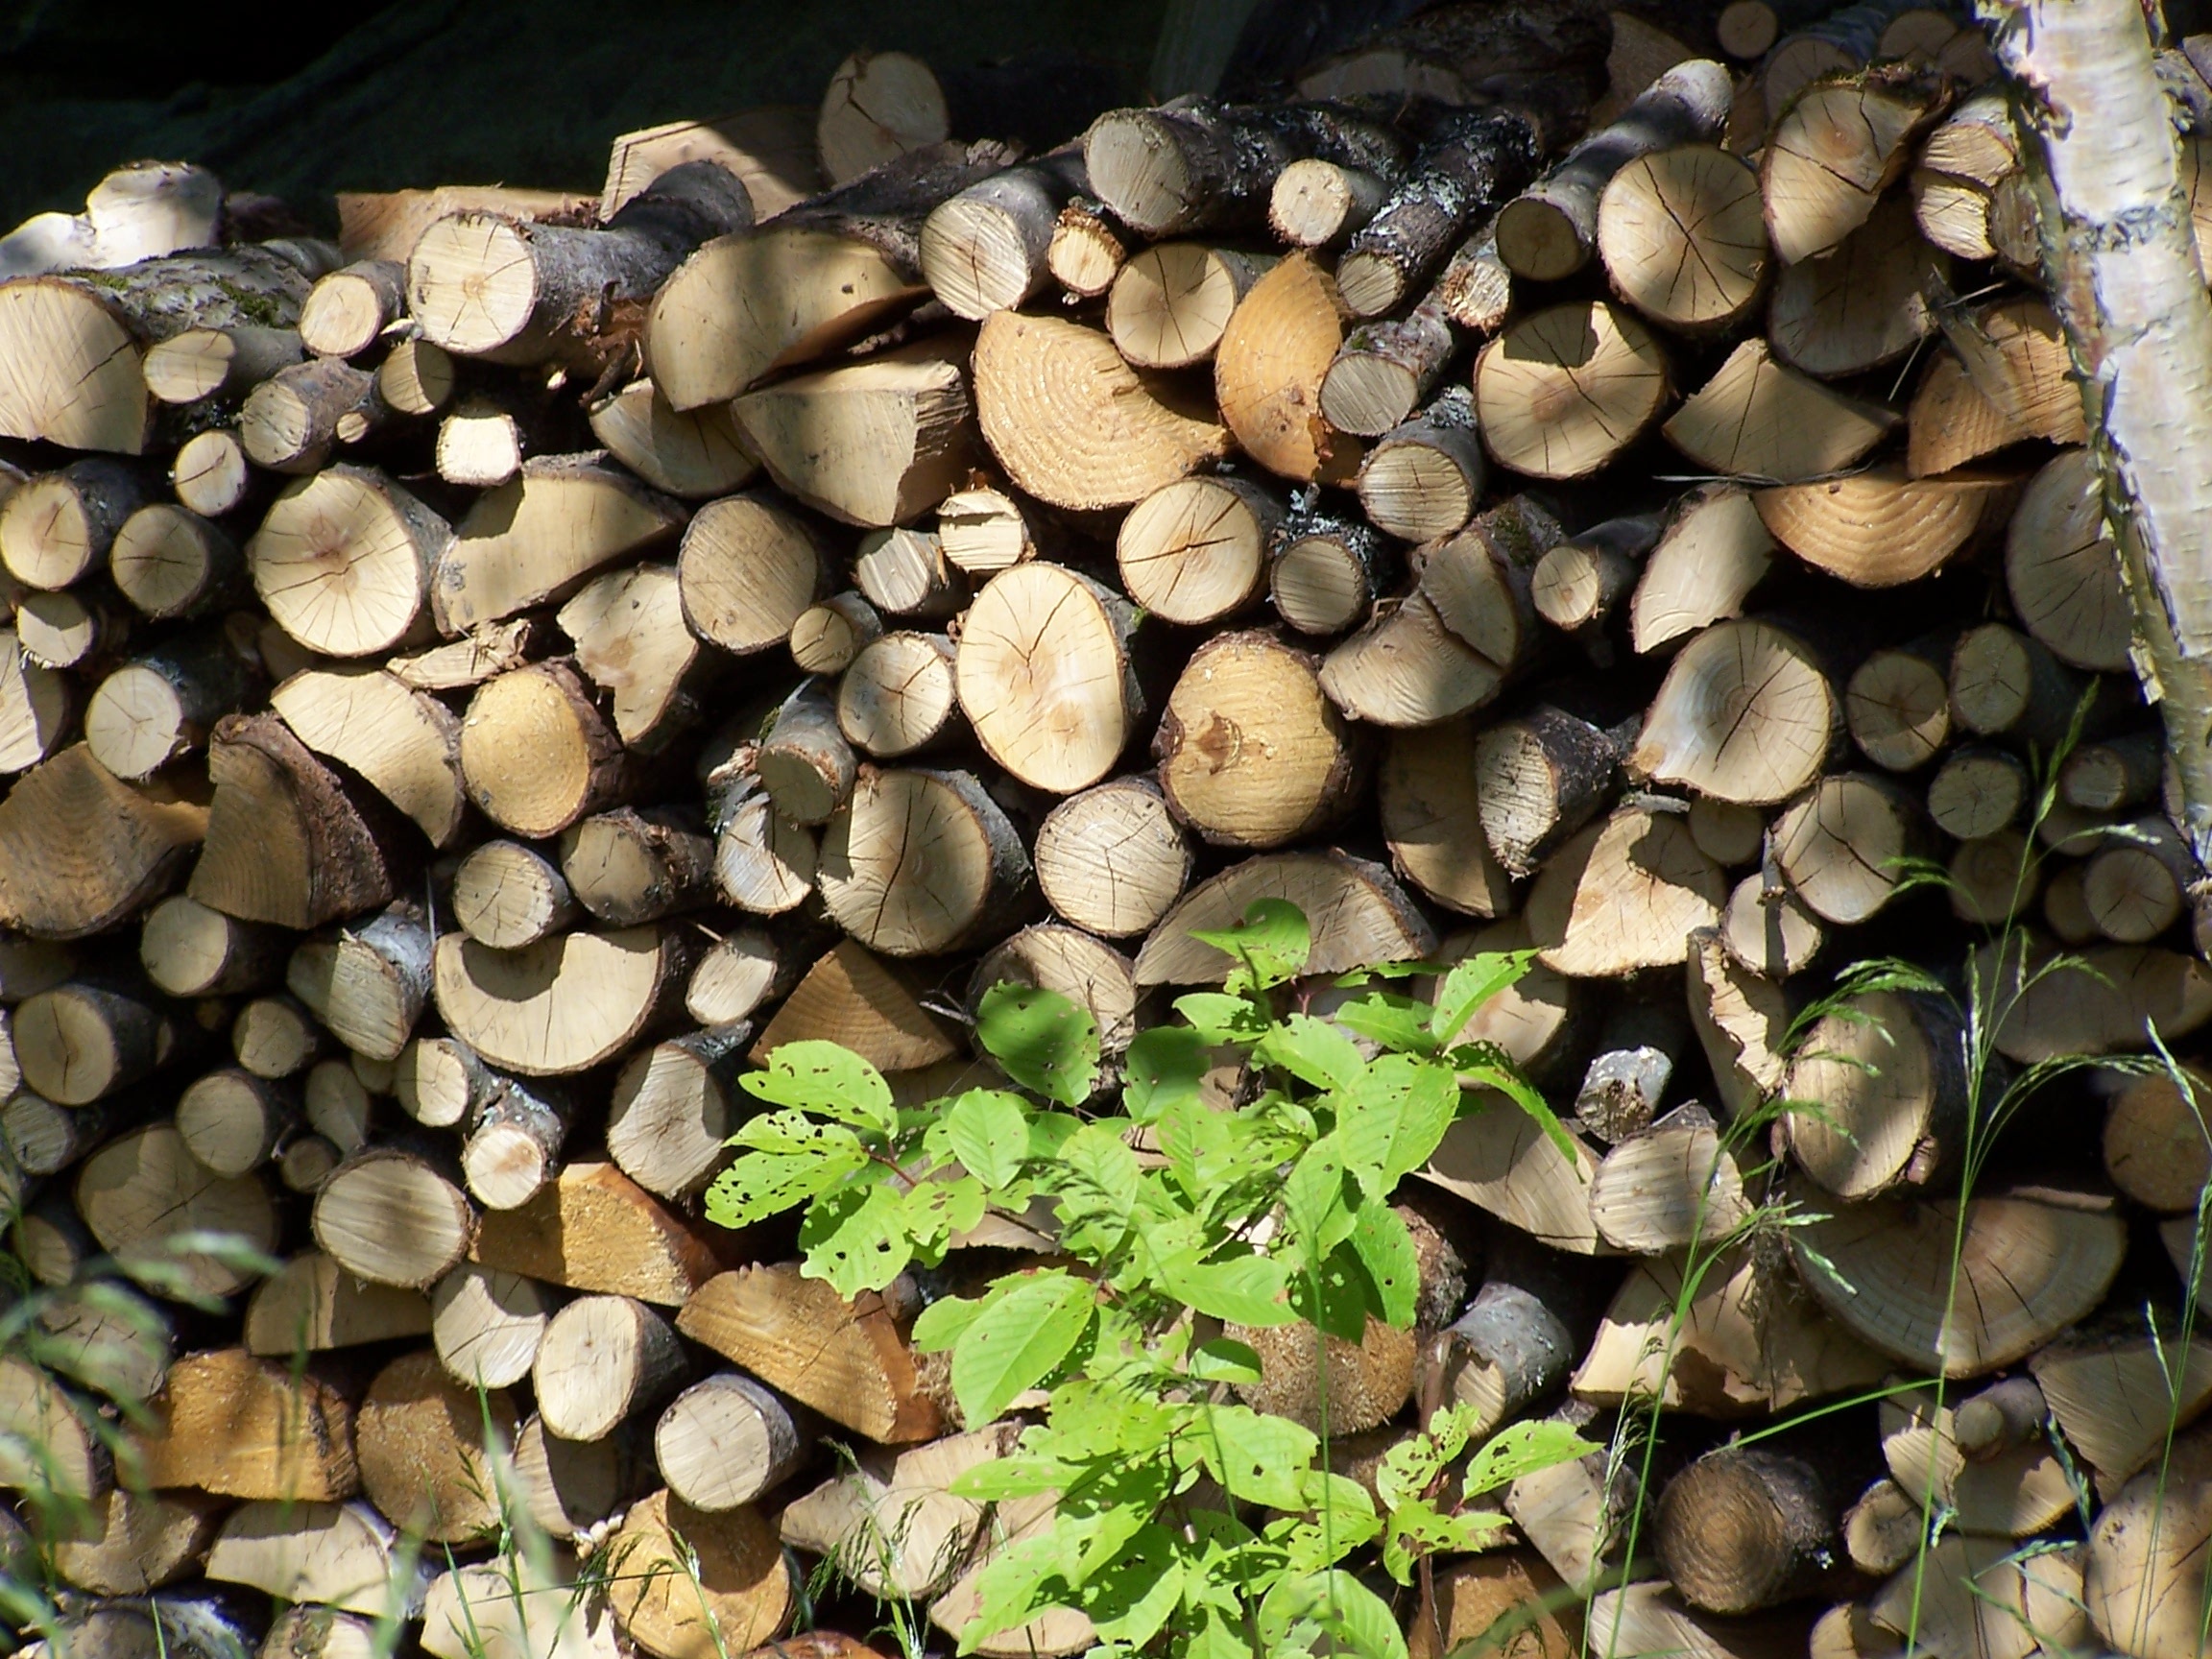
tree, rock, branch, plant, wood, leaf, flower, trunk, pebble, soil, botany, firewood, flora, heat, stock, ecosystem, combs thread cutting, holzstapel, pile of wood, growing stock, woody plant, land plant